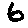
Label: 6